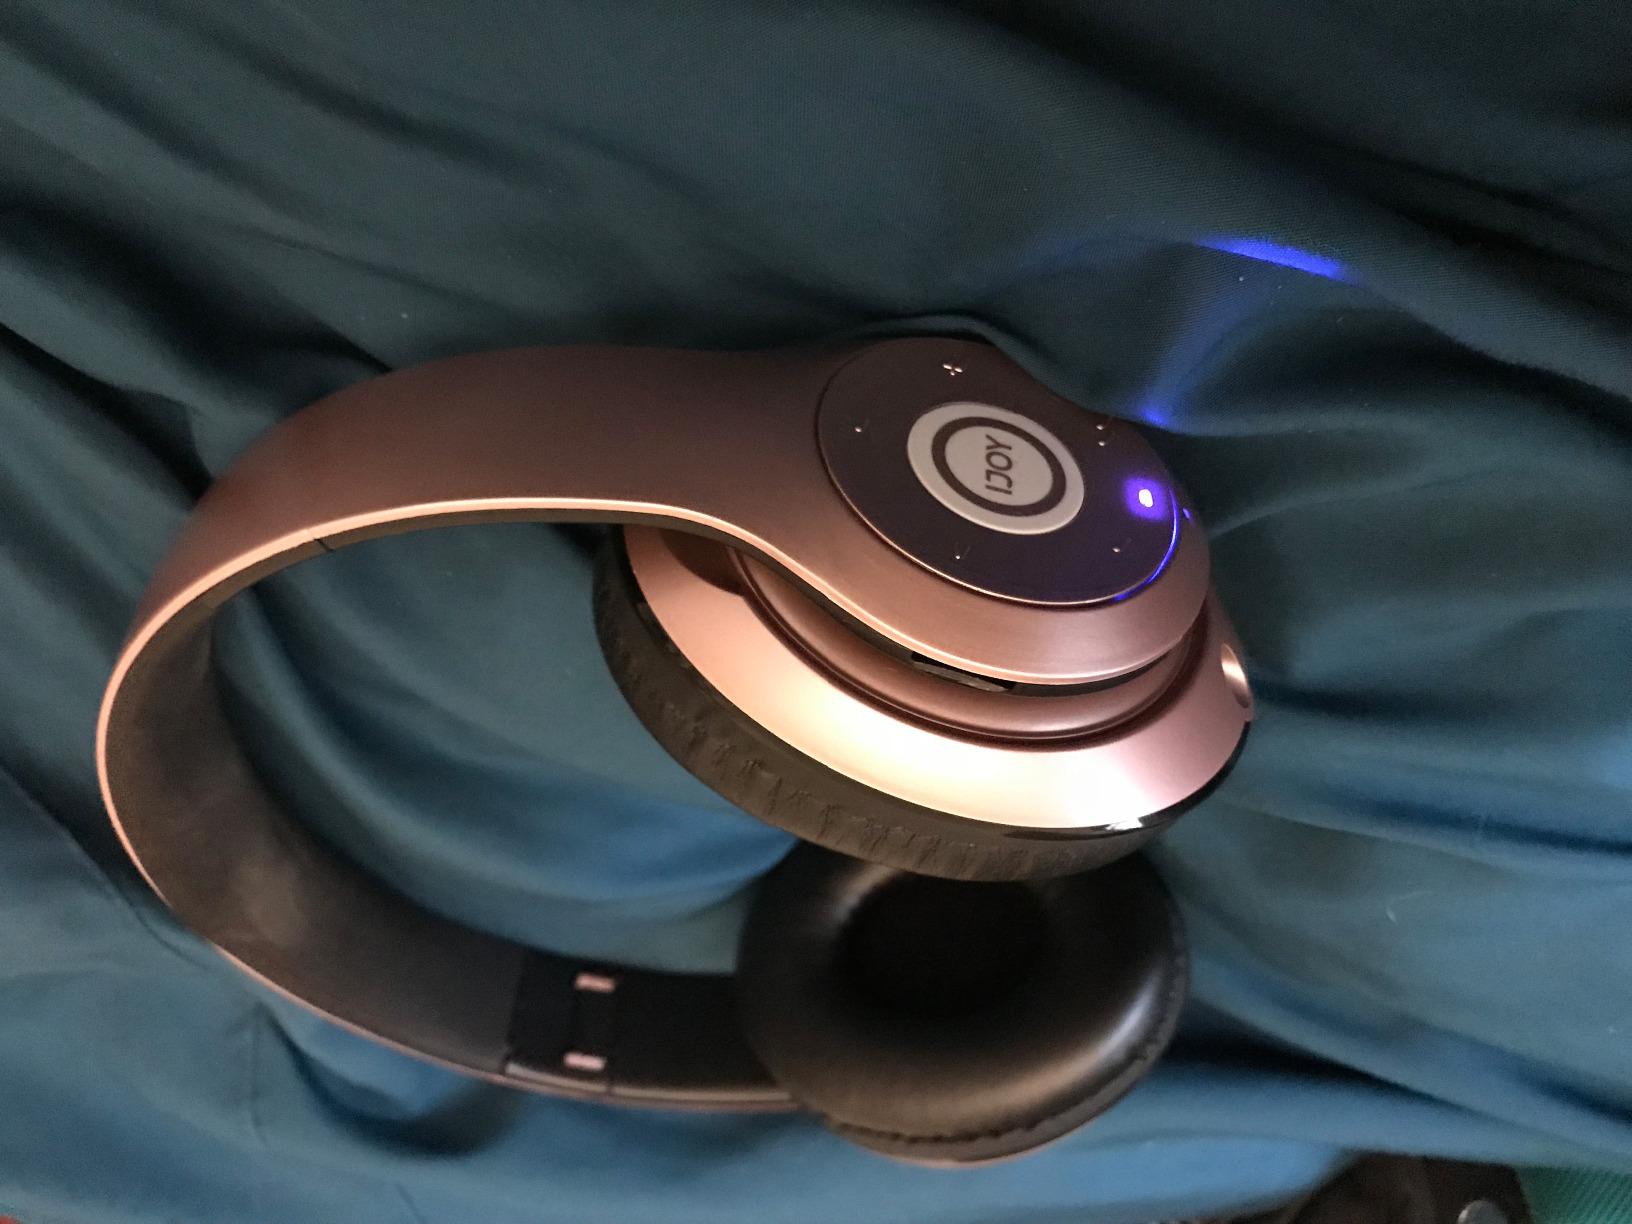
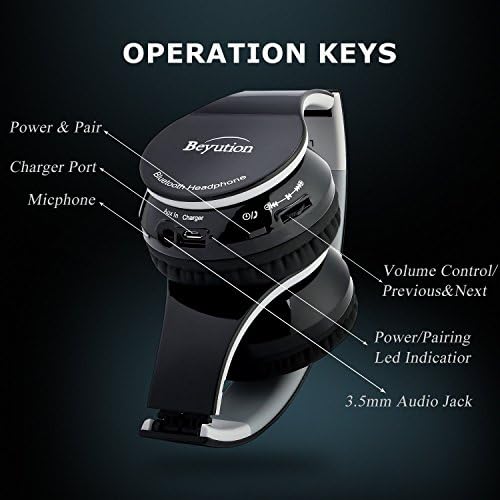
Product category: headphones
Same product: no